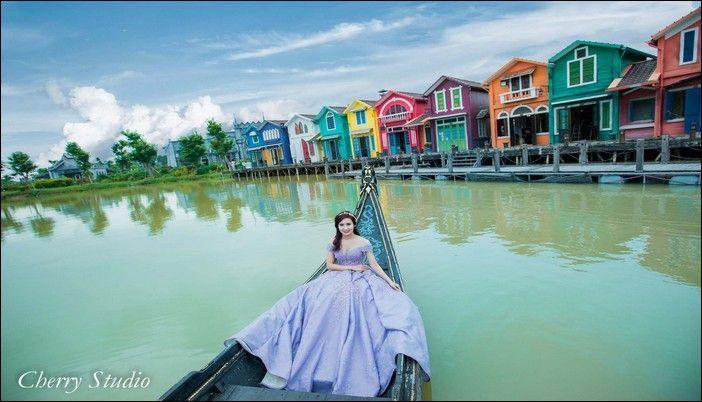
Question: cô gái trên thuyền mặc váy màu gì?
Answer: cố gái mặc váy màu tím